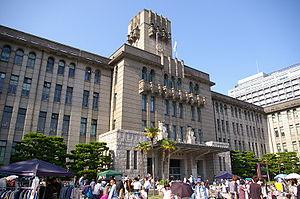
Le Nakagyō-ku est un des onze arrondissements de la ville de Kyoto, dans la préfecture de Kyoto, au Japon. Son nom signifie « arrondissement central capitale »